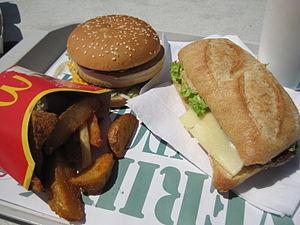
McBaguette et BigMac ...
McBaguette est une marque commerciale de « hamburger dans une baguette » commercialisé en France d'avril à mai 2012 par la chaîne de restauration rapide américaine McDonald's.
McDonald's Corporation [məkˈdɑnəldz ˌkɔɹpəˈɹeɪʃən] est une chaine de restauration rapide américaine présente dans le monde entier, fondée par l'homme d'affaires Ray Kroc en 1952 après qu'il eut acheté les droits à une petite chaîne de hamburger exploitée à partir de 1940 par Richard et Maurice McDonald.